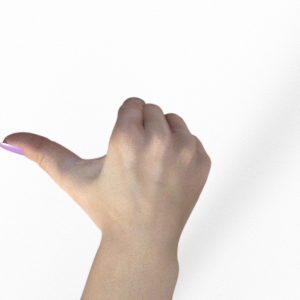
Label: rock